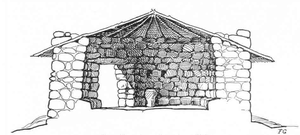
Le nuraghe Seruci est un important site archéologique de l'âge du Bronze, situé dans la commune de Gonnesa, dans la région de l'Iglesiente, en Sardaigne, sur une colline d'importance stratégique, d'où il est possible d'observer toute la zone environnante.